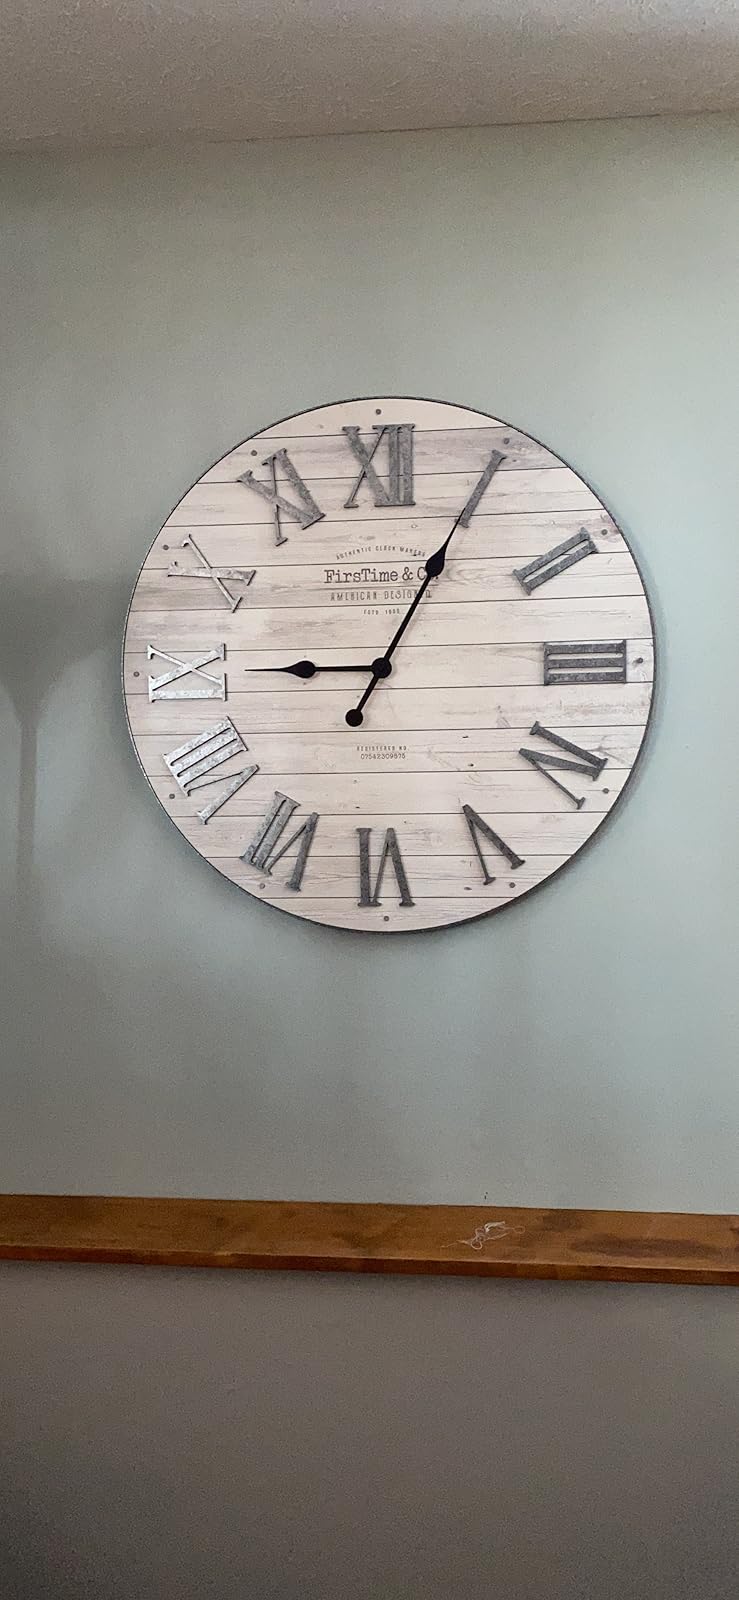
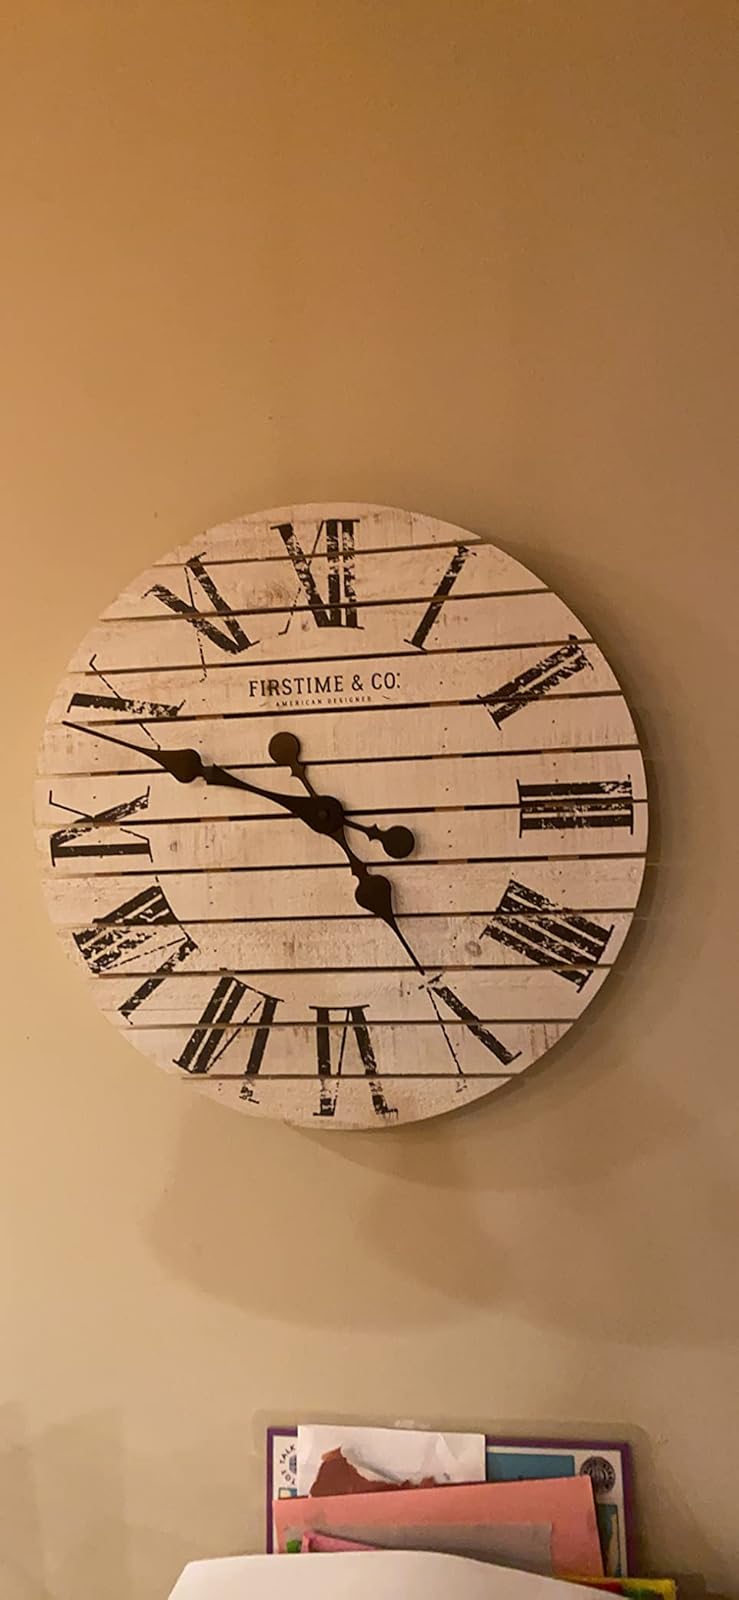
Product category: clock
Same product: no